Coordination number

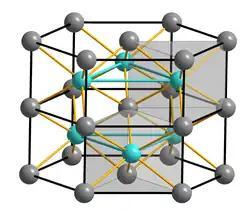
NiAs structure

In Nickel arsenide (NiAs) and several related compounds, the coordination number of the metal is ambiguous. The metal is bound to six As ligands, but also has two Ni---Ni contacts that could qualify as bonds.